Ottawa Trans Library

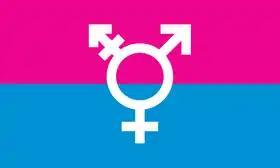
"Trans Flag" by Ottawa graphic designer Michelle Lindsay, debuted at the 2010 Ottawa Transgender Day of Remembrance.

The Ottawa Trans Library, founded by Tara Sypniewski in the Hintonburg neighbourhood, opened on May 29, 2022, reflecting Sypniewski's deep involvement in Ottawa's transgender community since the 1980s. Functioning as a non-profit lending library and community center, the space serves as a vital resource hub.